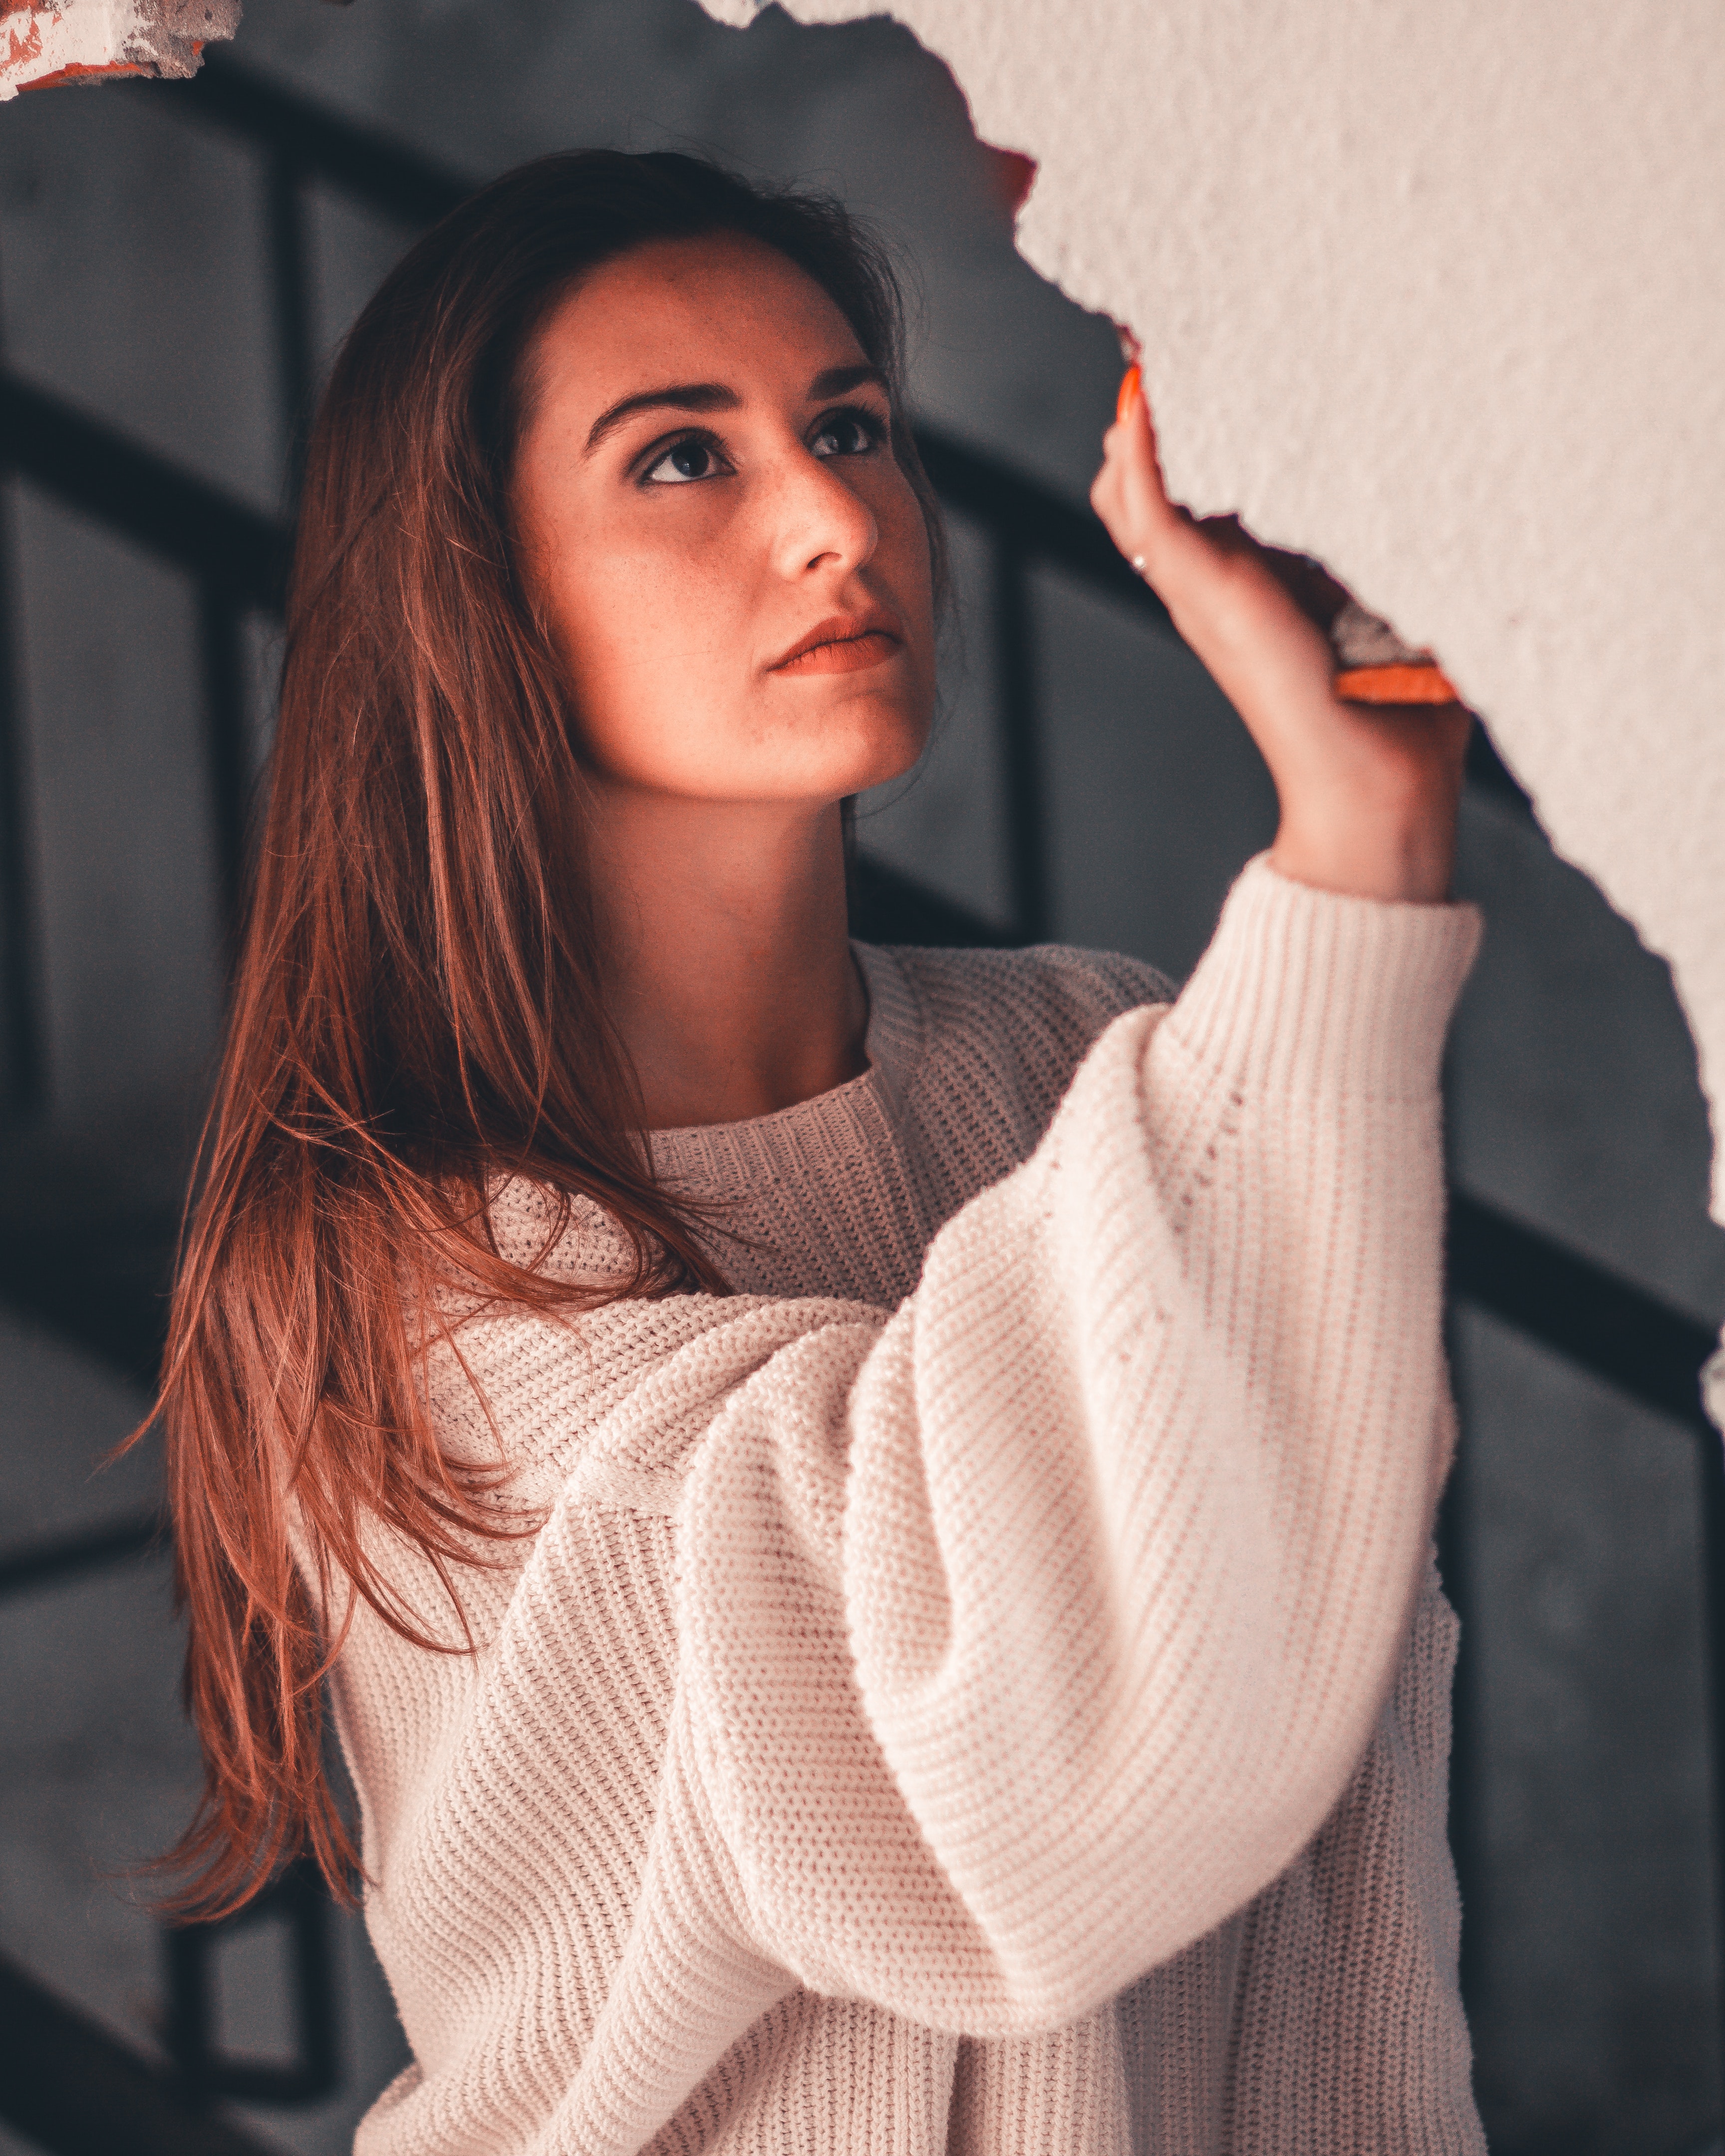
beauty, human hair color, girl, scarf, fashion model, model, shoulder, photo shoot, brown hair, outerwear, long hair, neck, knitting, hair coloring, portrait